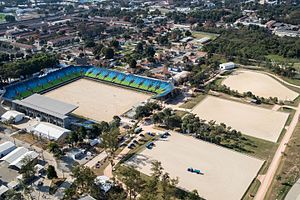
Danmark ved sommer-PL 2016 / Deltagere / Hestesport
Danmark deltog med 21 sportsfolk i seks sportsgrene ved sommer-PL 2016 i Rio de Janeiro 7. til 18. september. Det danske PL-holds chef de mission var Michael Møllgaard Nielsen.